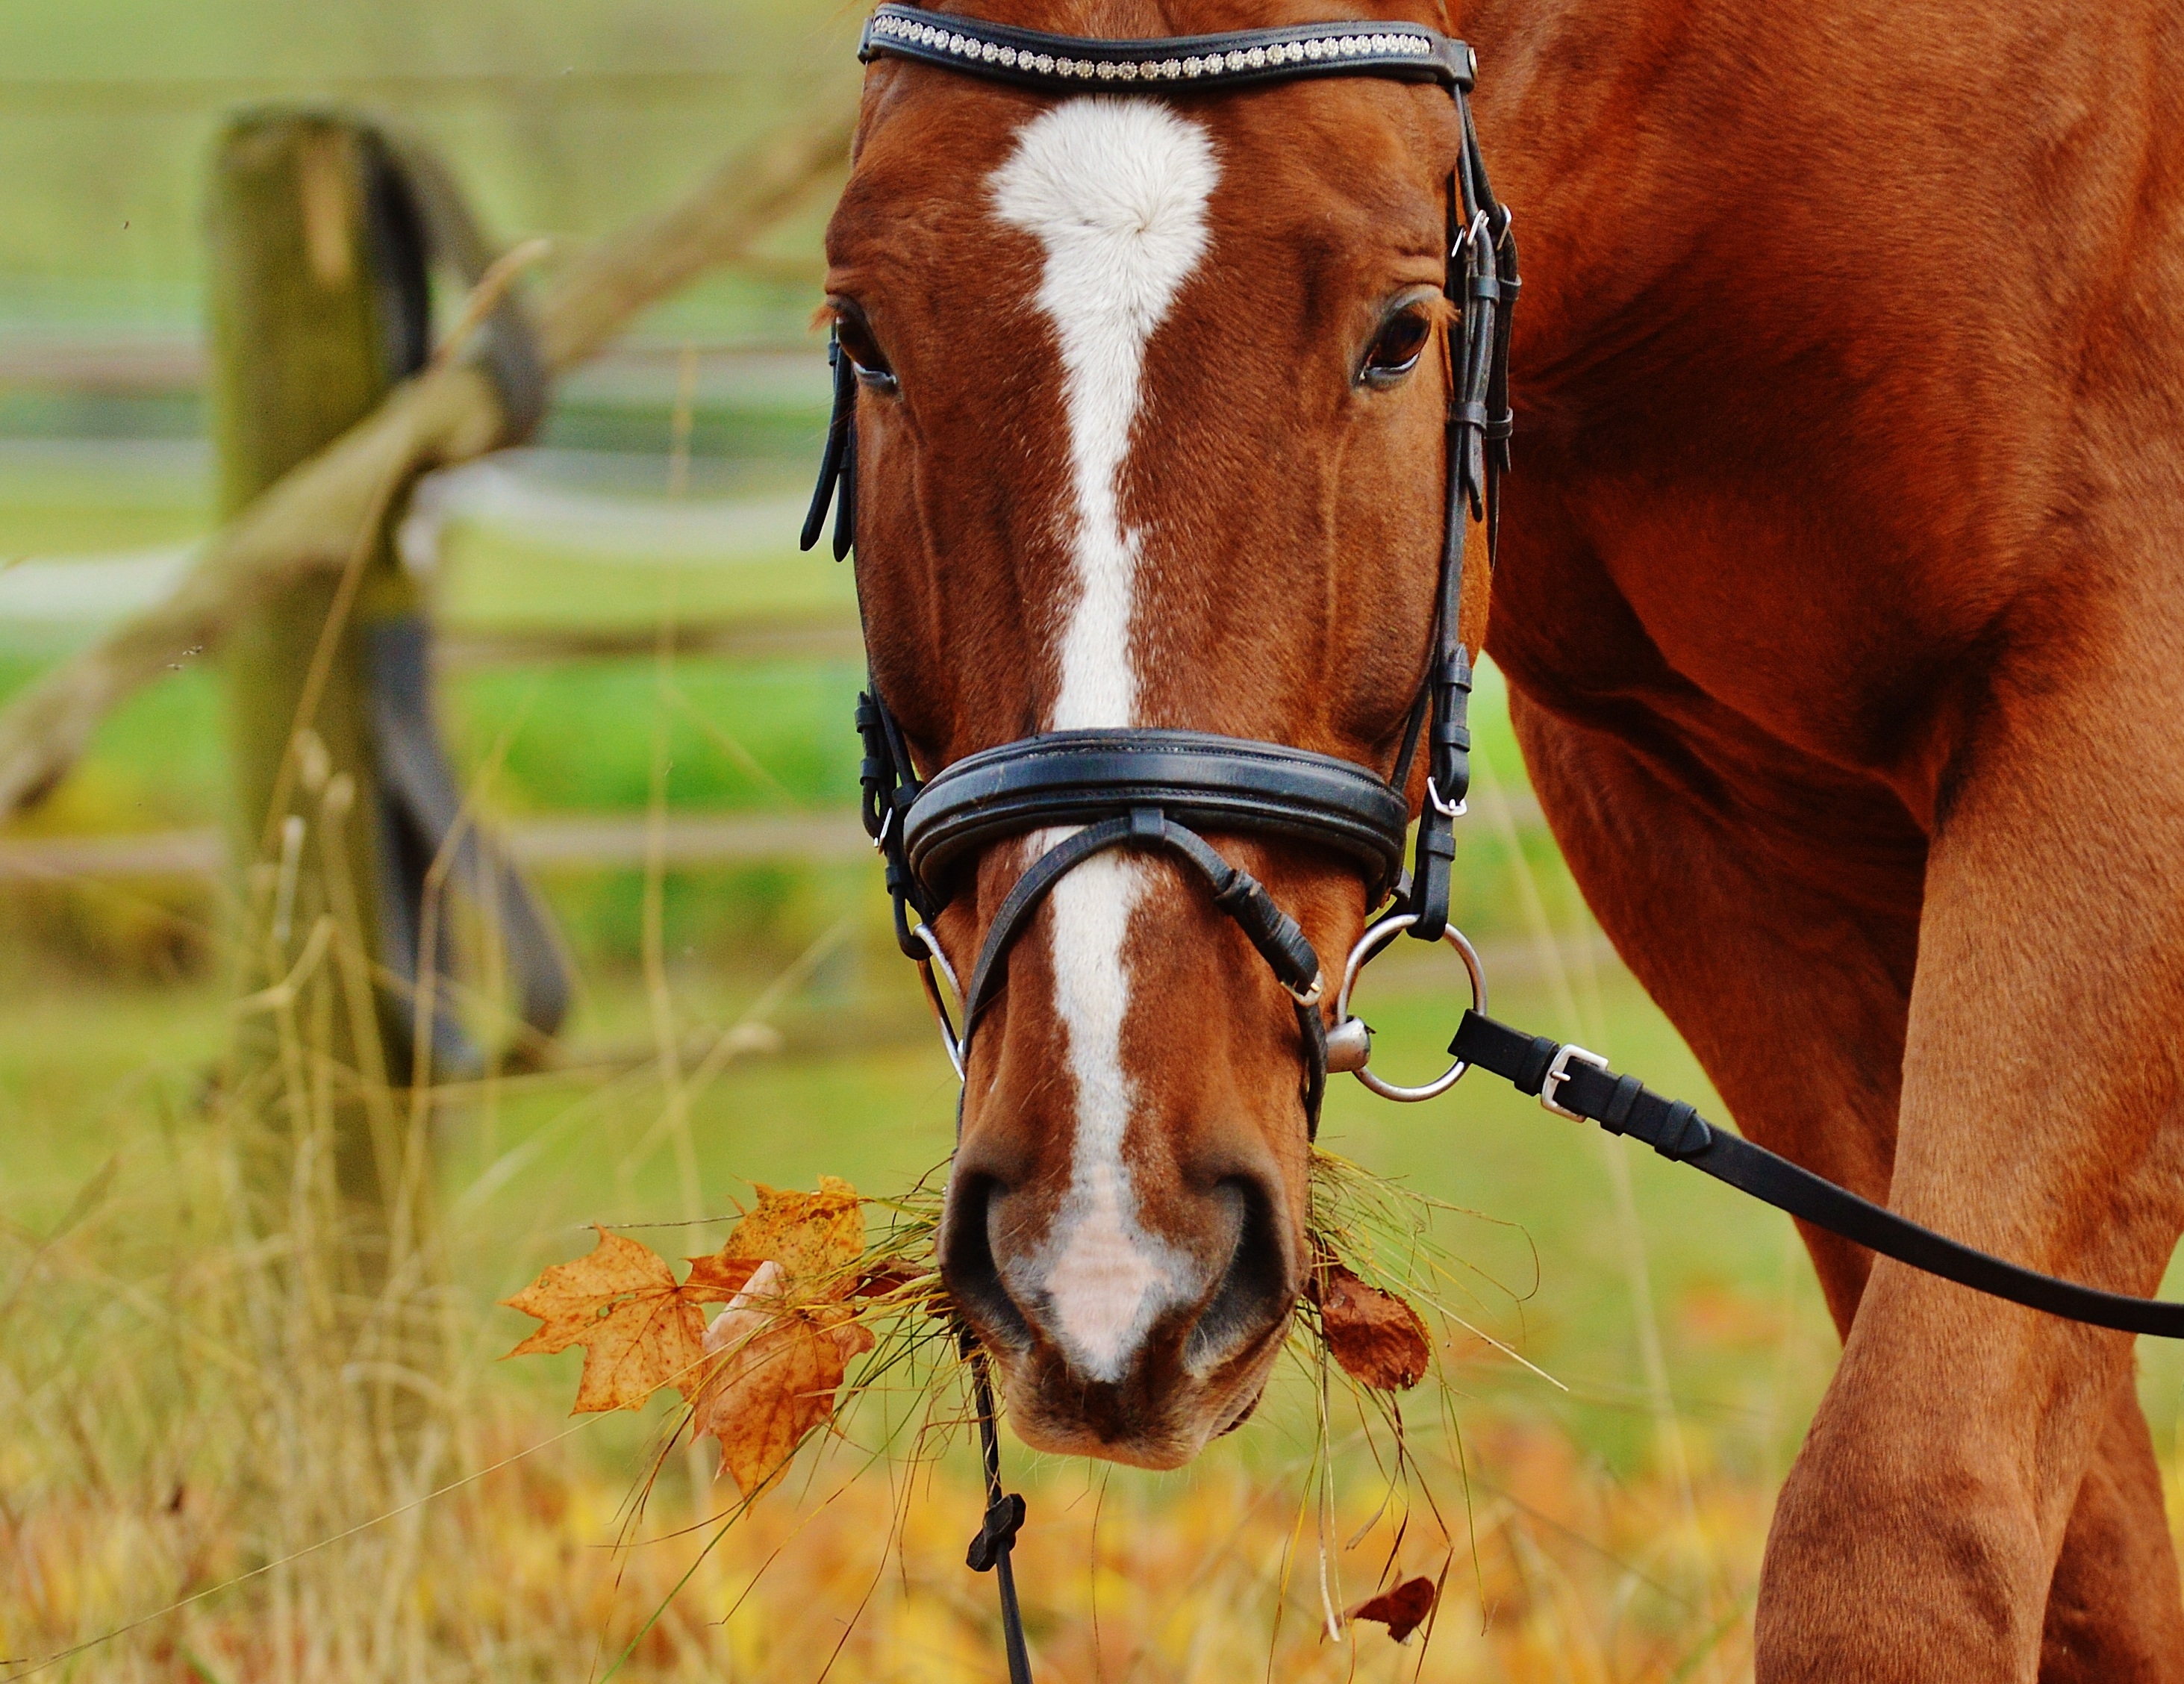
meadow, animal, pasture, horse, autumn, brown, rein, mammal, stallion, mane, ride, colorful, bridle, leaves, mare, coupling, halter, reiterhof, pack animal, horse like mammal, mustang horse, horse tack